Legacy Trail (Florida)

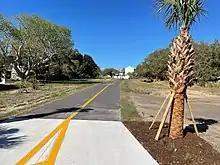
Legacy Trail at Shade Avenue in Sarasota where the spur to School Avenue splits from the main trail

The Legacy Trail begins in Venice at the Historic Venice Train Depot. At the depot, which now operates as a bus terminal for Breeze Transit, the trail connects to the Venetian Waterway Park (which runs south along the Intracoastal Waterway to the Gulf of Mexico).